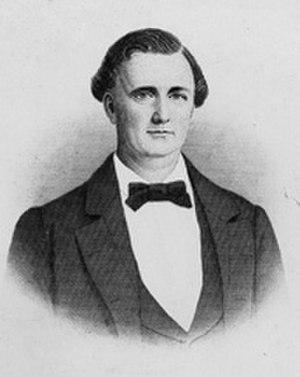
Arkansas vote d'abord pour rester dans l'Union. Mais après l'appel de Lincoln pour des troupes de chaque État de l'Union afin de réprimer la rébellion, à la suite de la capture de fort Sumter, il fait sécession et joue ensuite un rôle majeur dans le contrôle du Mississippi et des États voisins.
Depuis son admission à l'Union, le 15 juin 1836, l'État de l'Arkansas élit deux sénateurs, membres du Sénat fédéral.